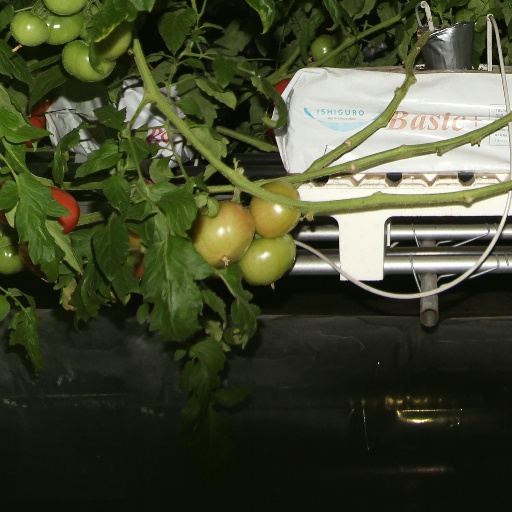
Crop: tomato